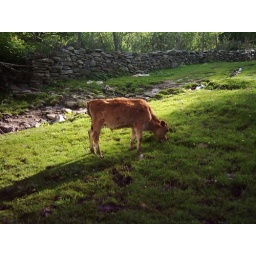
Moo cow in Kalpa, grazing on the sweetest-looking grass I've ever seen.